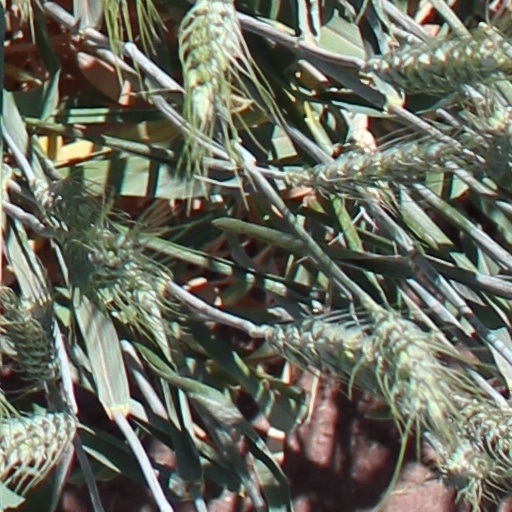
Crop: wheat